Hair (TV series)

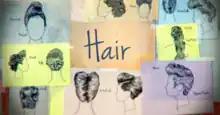
Opening title card for 2014 series

Hair is a British reality television series to find Britain's best amateur hair stylist that was first broadcast on BBC Three on 25 February 2014. The first series was presented by Steve Jones, whilst the second series is fronted by Katherine Ryan. The judges are Denise McAdam and Alain Pichon. On 30 October 2014, it was revealed that "Hair" had been renewed for a second series and promoted from BBC Three to BBC Two. The second and final series comprises eight half-hour episodes and began on 13 July 2015.